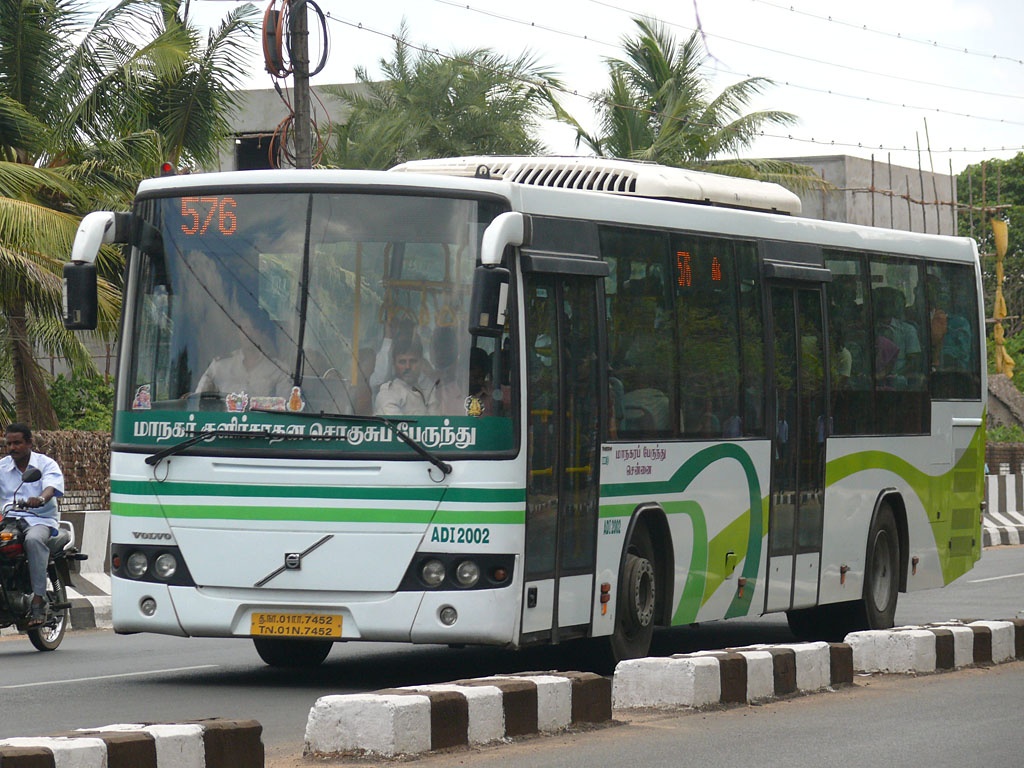
chennai volvo bus